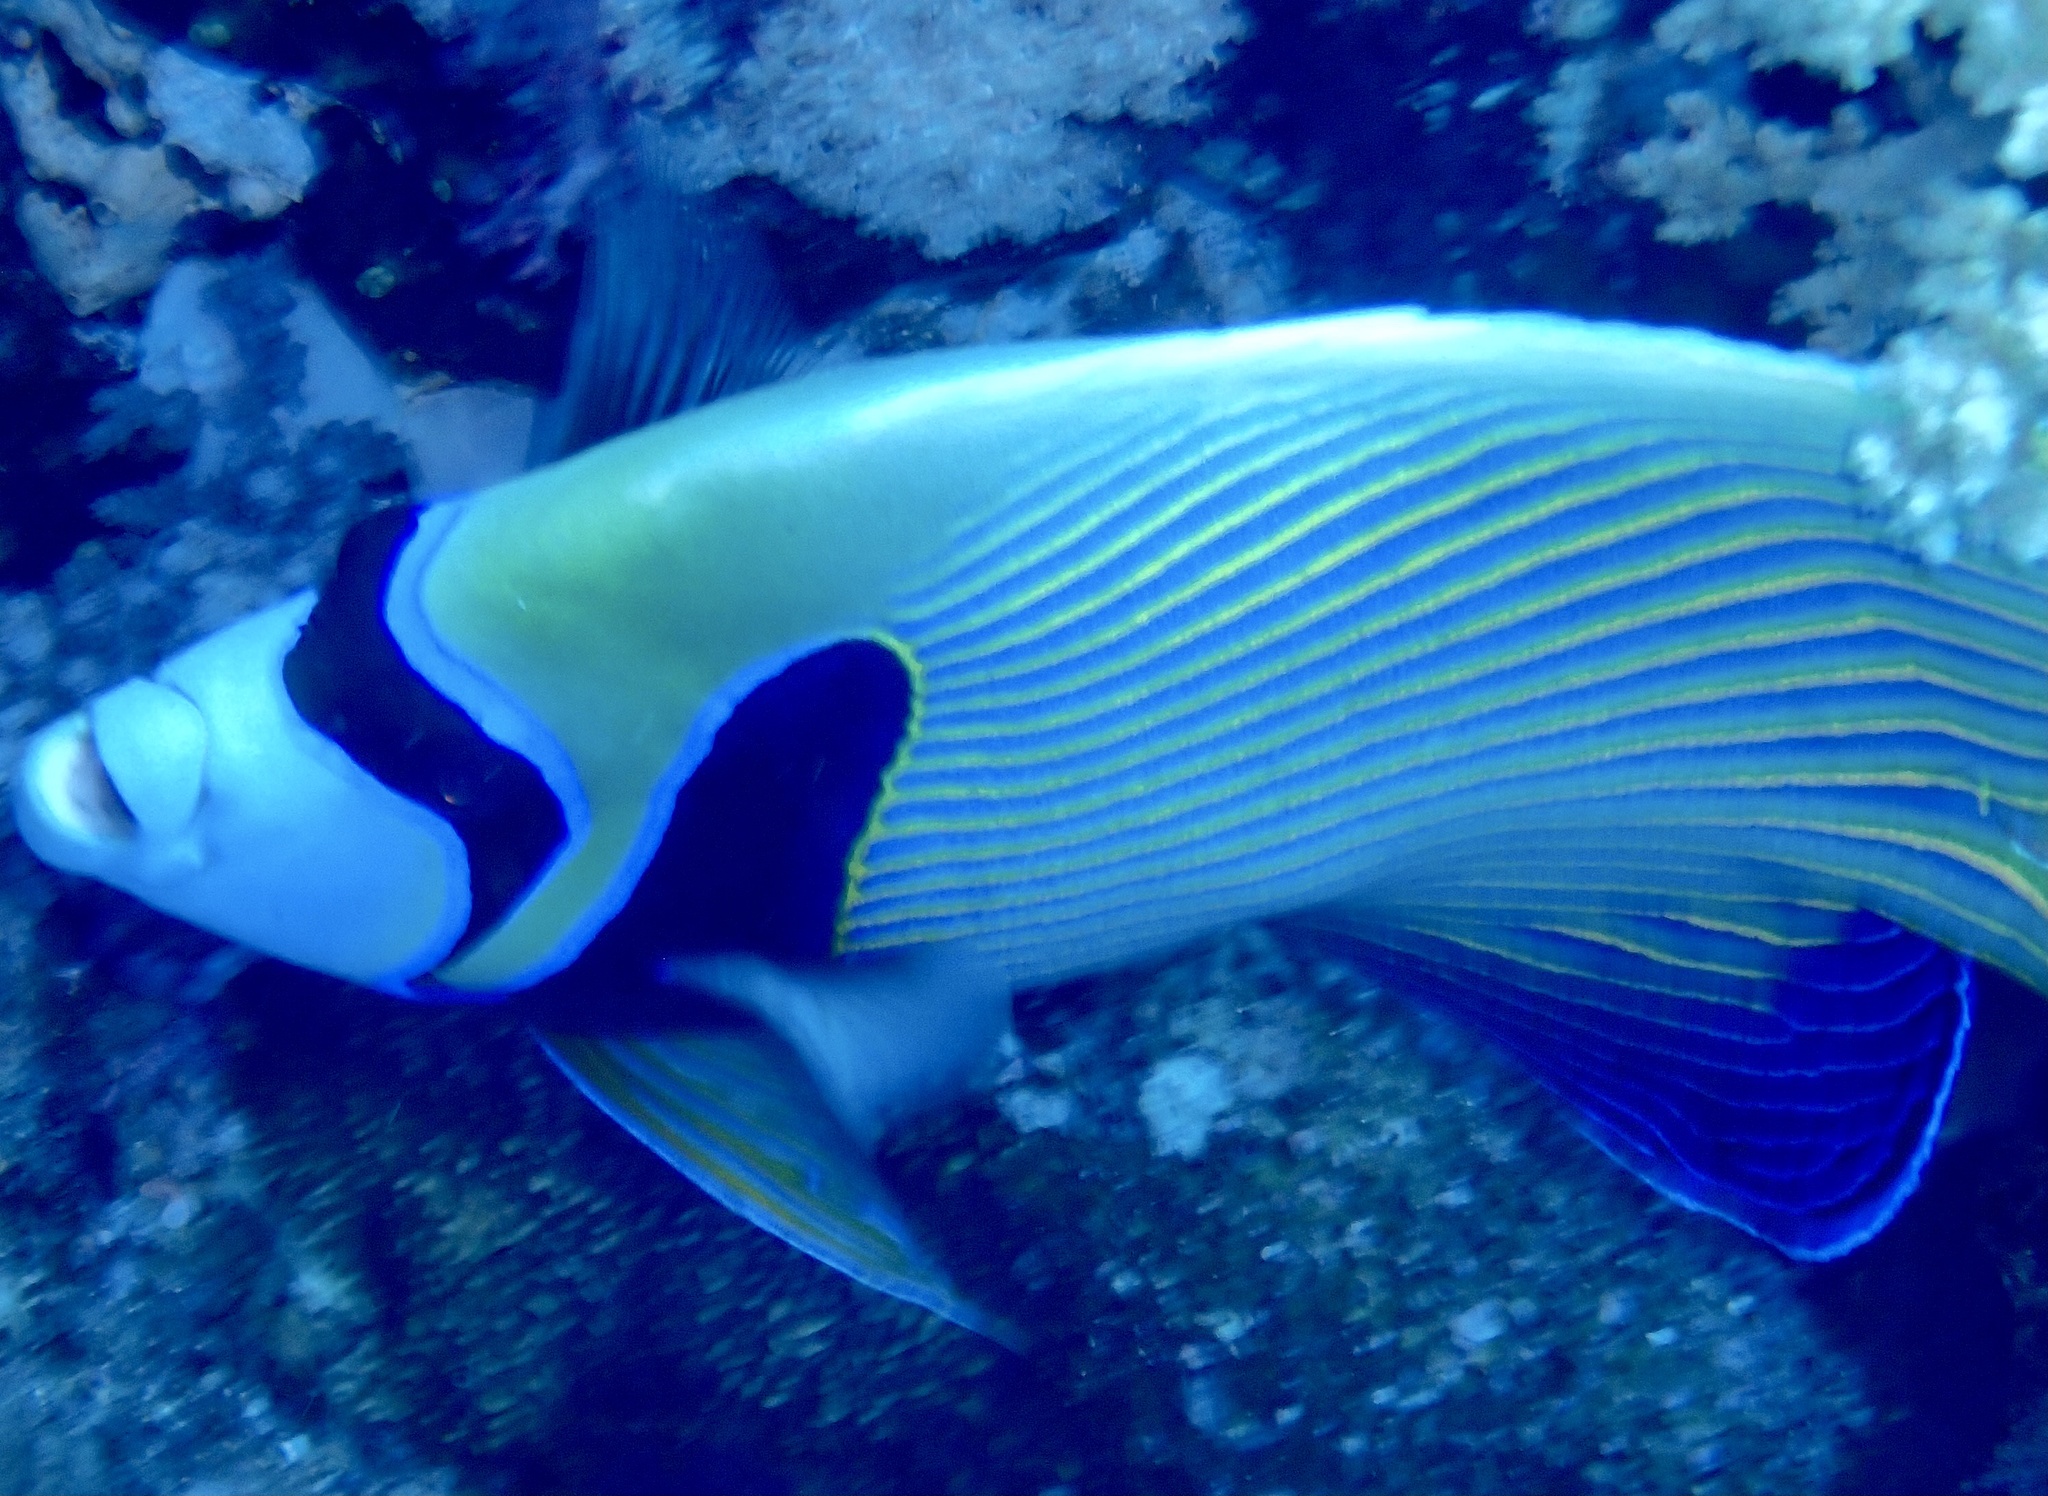
Pomacanthus imperator (Emperor Angelfish)